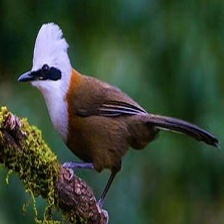
Species: SAMATRAN THRUSH
Scientific name: MYOPHONUS CASTANEUS